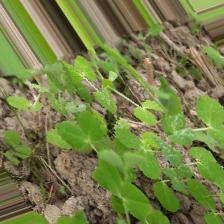
Label: Powdery Mildew